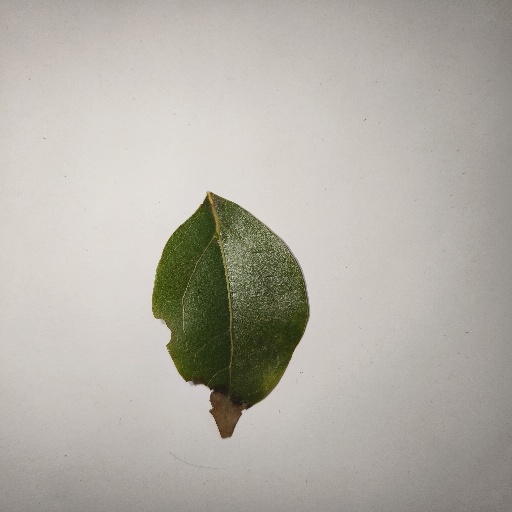
Species: Camphor
Leaf condition: Shot Hole